Heidrun Silhavy

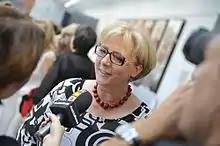
Silhavy in 2008

Heidrun Silhavy (born 20 May 1956) is an Austrian politician who was Minister for Women, Media and Public Service in 2008.